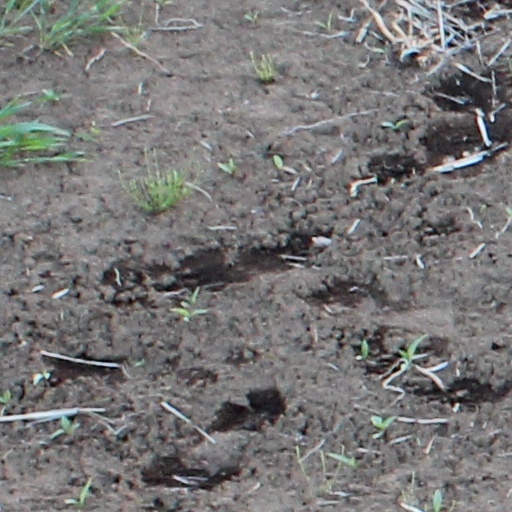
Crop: wheat